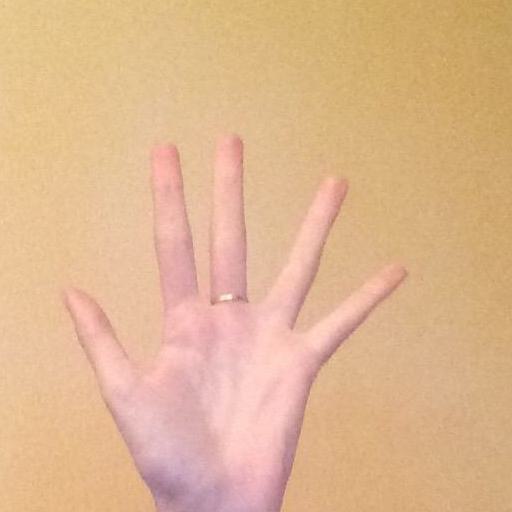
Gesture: palm